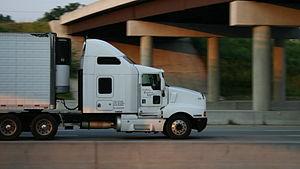
Kenworth est une marque de camions basée à Kirkland, dans la banlieue de Seattle aux États-Unis. C'est une filiale du groupe Paccar.